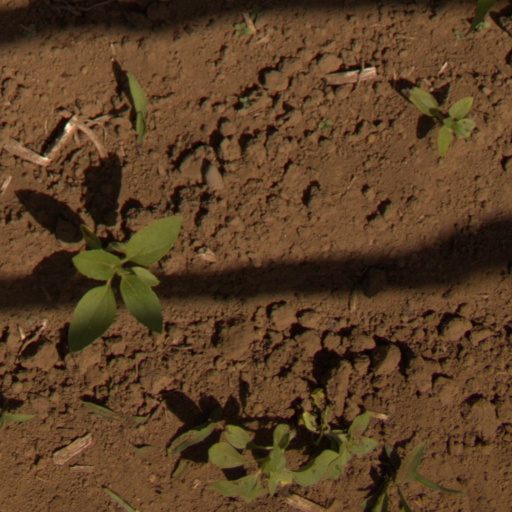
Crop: Jerusalem artichoke